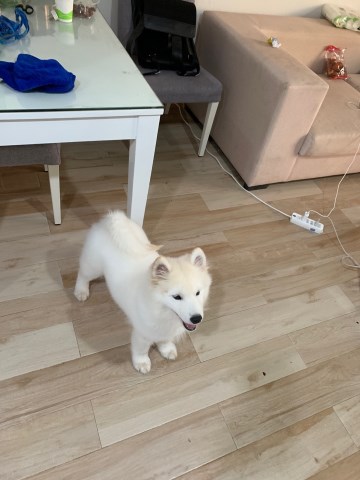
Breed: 2192-n000088-Samoyed